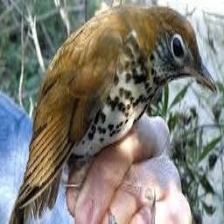
Species: WOOD THRUSH
Scientific name: HYLOCICHLA MUSTELINA